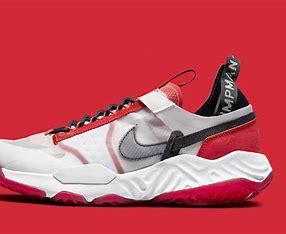
Brand: Jordan
Model: Delta